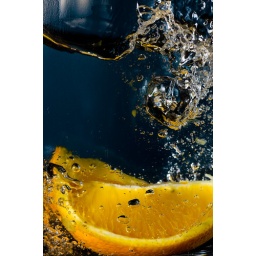
orange in water